Splits and Mergers of Kerala Congress

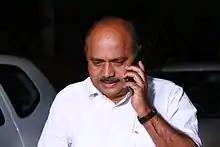
Francis George, Kerala Congress leader from Muvattupuzha and the son of K. M. George, founder of Kerala Congress

On 2016 before Kerala assembly elections K. Francis George, son of founder of Kerala Congress K. M. George, along with Antony Raju and Dr. K C Joseph left Kerala Congress (Mani) and formed Janadhipathya Kerala Congress.